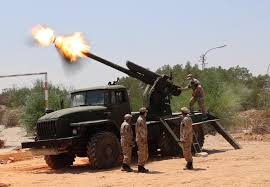
Label: Self Propelled Artillery